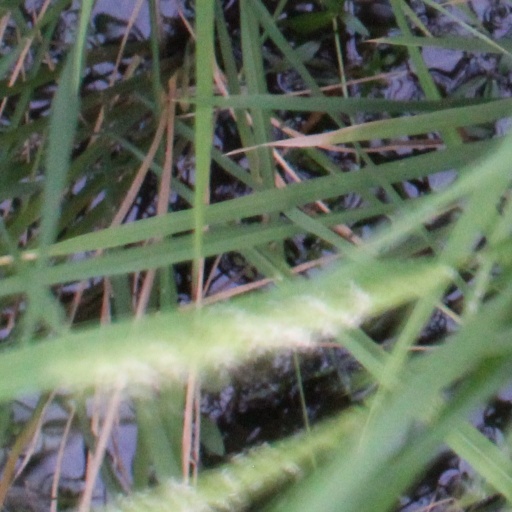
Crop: rice